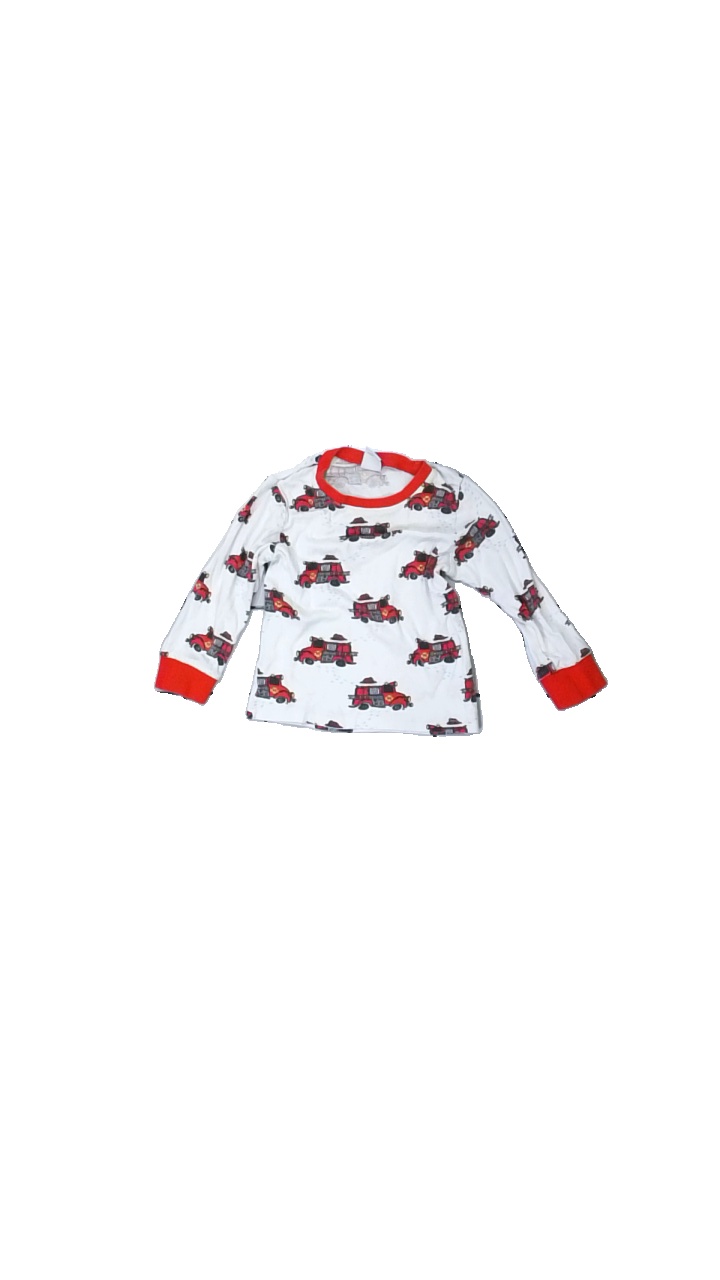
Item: Top (Children)
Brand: Lindex
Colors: White, Multicolor, Red, Black
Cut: Regular, C-collar
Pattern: Other
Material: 100% cotton
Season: All
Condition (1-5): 5
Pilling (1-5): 5
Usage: Reuse
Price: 50-100